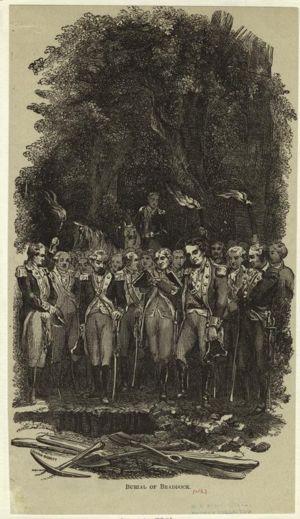
Edward Braddock, né à Perthshire en Écosse vers 1695 et mort le 13 juillet 1755 des blessures reçues à la bataille de la Monongahela, est un officier britannique. Il est général et commandant-en-chef en Amérique du Nord au début de la guerre de Sept Ans.